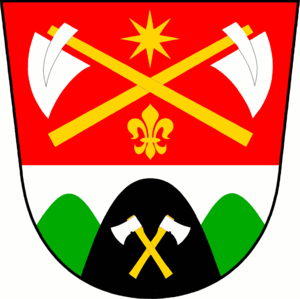
Chaloupky est une commune du district de Beroun, dans la région de Bohême-Centrale, en République tchèque. Sa population s'élevait à 506 habitants en 2020.